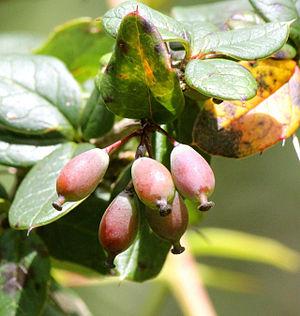
Berberis aristata est un arbuste qui fait partie de la famille des Berbéridacées, genre Berberis. Ce genre comprend environ 500 espèces de buissons caduques et persistants des zones tempérées et subtropicales d'Asie, d'Europe et d'Amérique. B. aristata est originaire de l'Inde himalayenne et du Népal ; on le trouve également à l'état sauvage dans les zones humides du Sri Lanka.